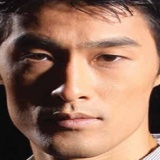
diễn viên Johnny Trí Nguyễn